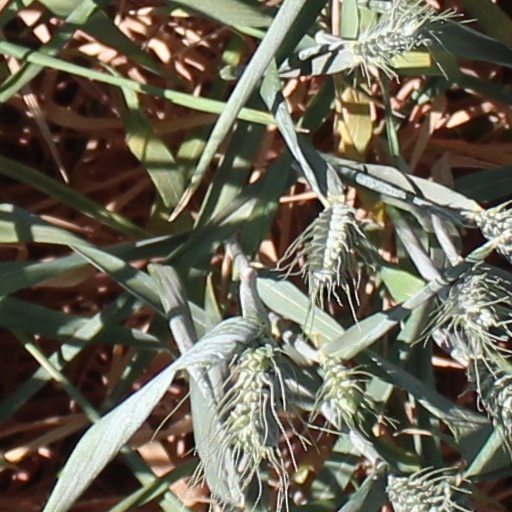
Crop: wheat